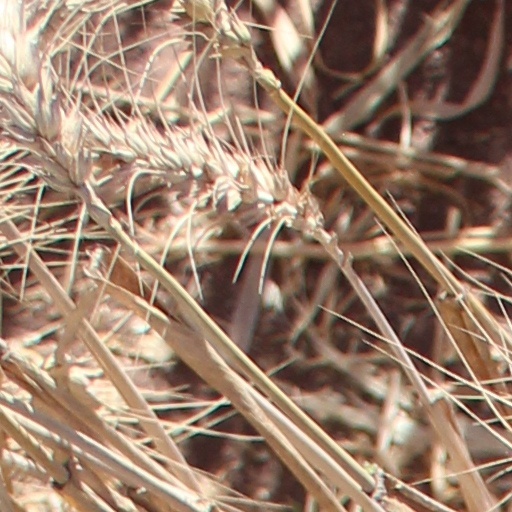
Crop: wheat